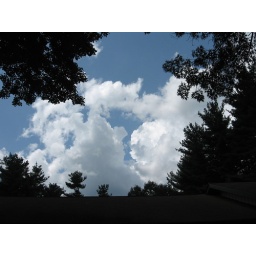
The progression of clouds above the house during the day